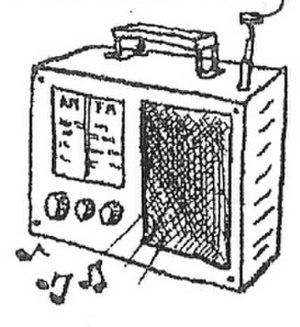
La radio
Les radios libres en Belgique, aussi appelées « radios pirates », commencent à émettre illégalement sur la bande FM à la fin des années 1970. La plupart revendiquent une plus grande liberté d'expression et la fin du monopole d'État dans le domaine de la radiodiffusion.
Le concept de radio libre, initialement synonyme de celui de radio pirate, est un mouvement entraîné par les radios émettant clandestinement dans les années 1970 en Europe, pour revendiquer la liberté d'expression et la fin des monopoles d'État dans le domaine de la radiodiffusion et de la télévision. Le terme a continué à être revendiqué ensuite par un certain nombre de radios associatives non commerciales, très variées, héritières et continuatrices de ce mouvement, sur un maillage national foisonnant. La fin de cette mouvance s'est traduite par l'apparition de nouvelles stations de radio, commerciales, émettant à une plus grande échelle, mais sans engagement social.